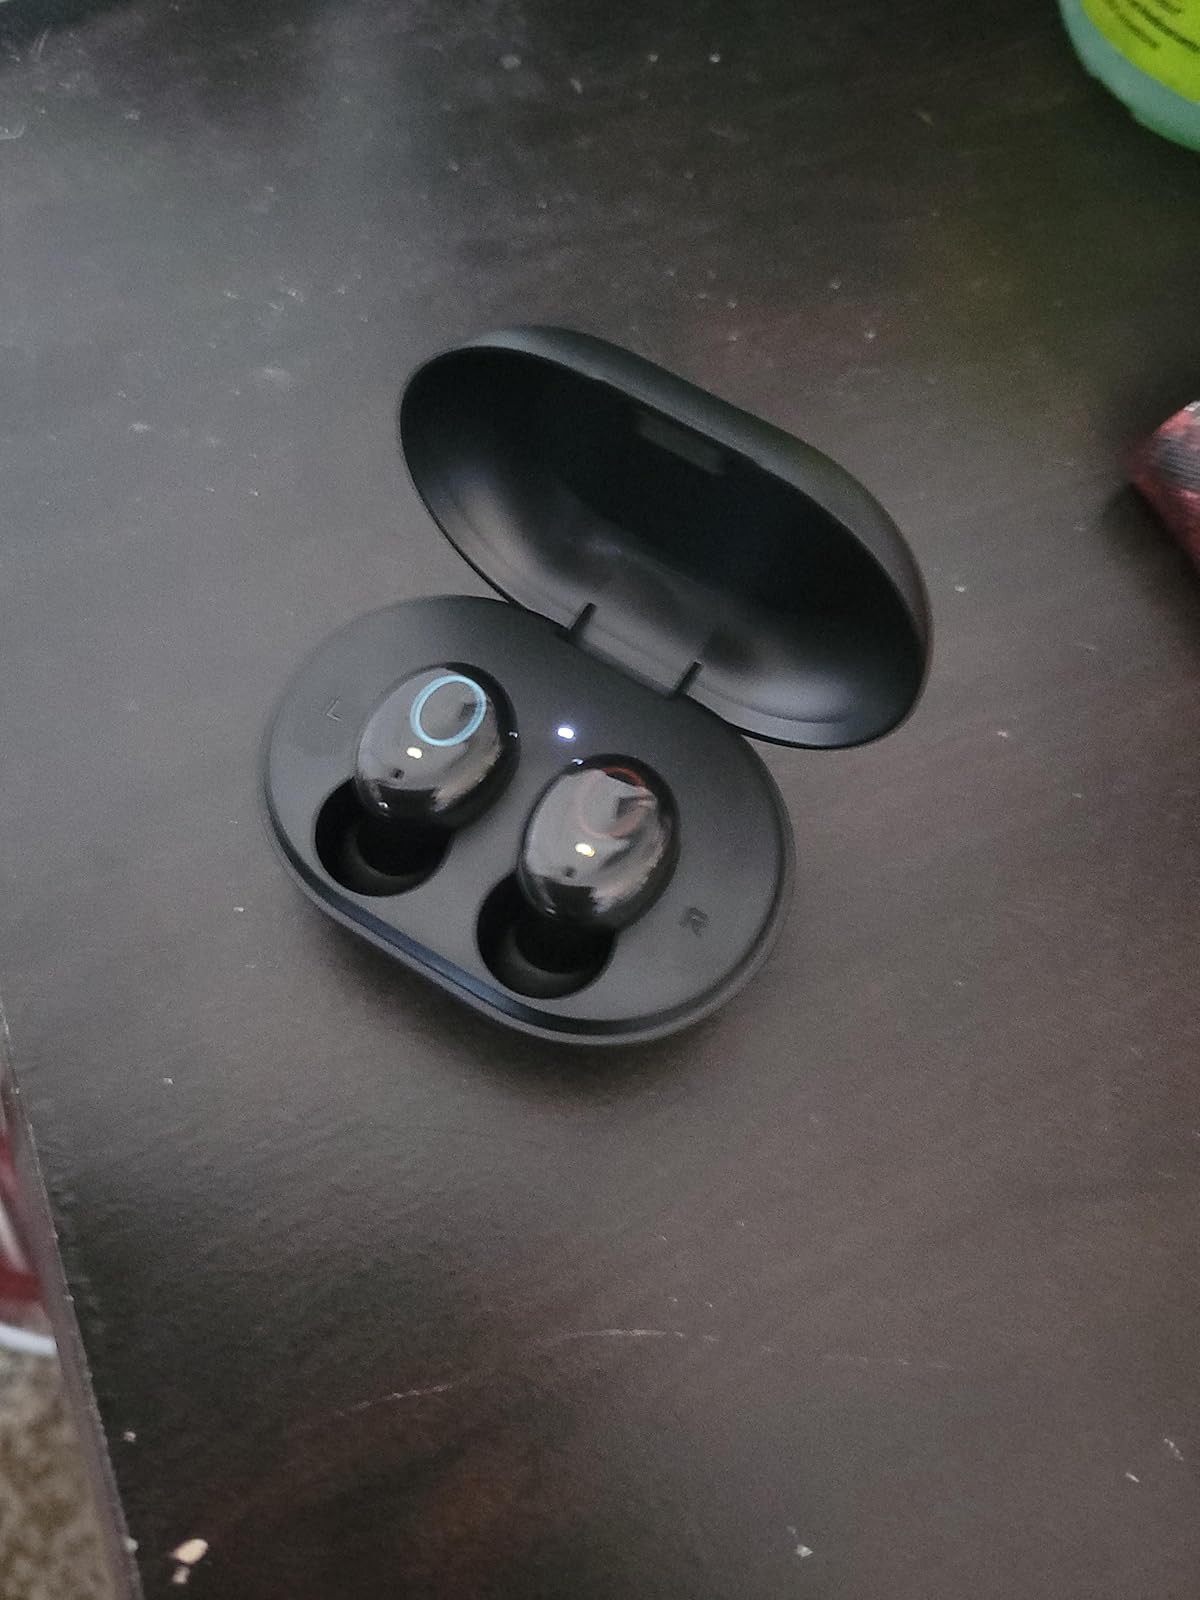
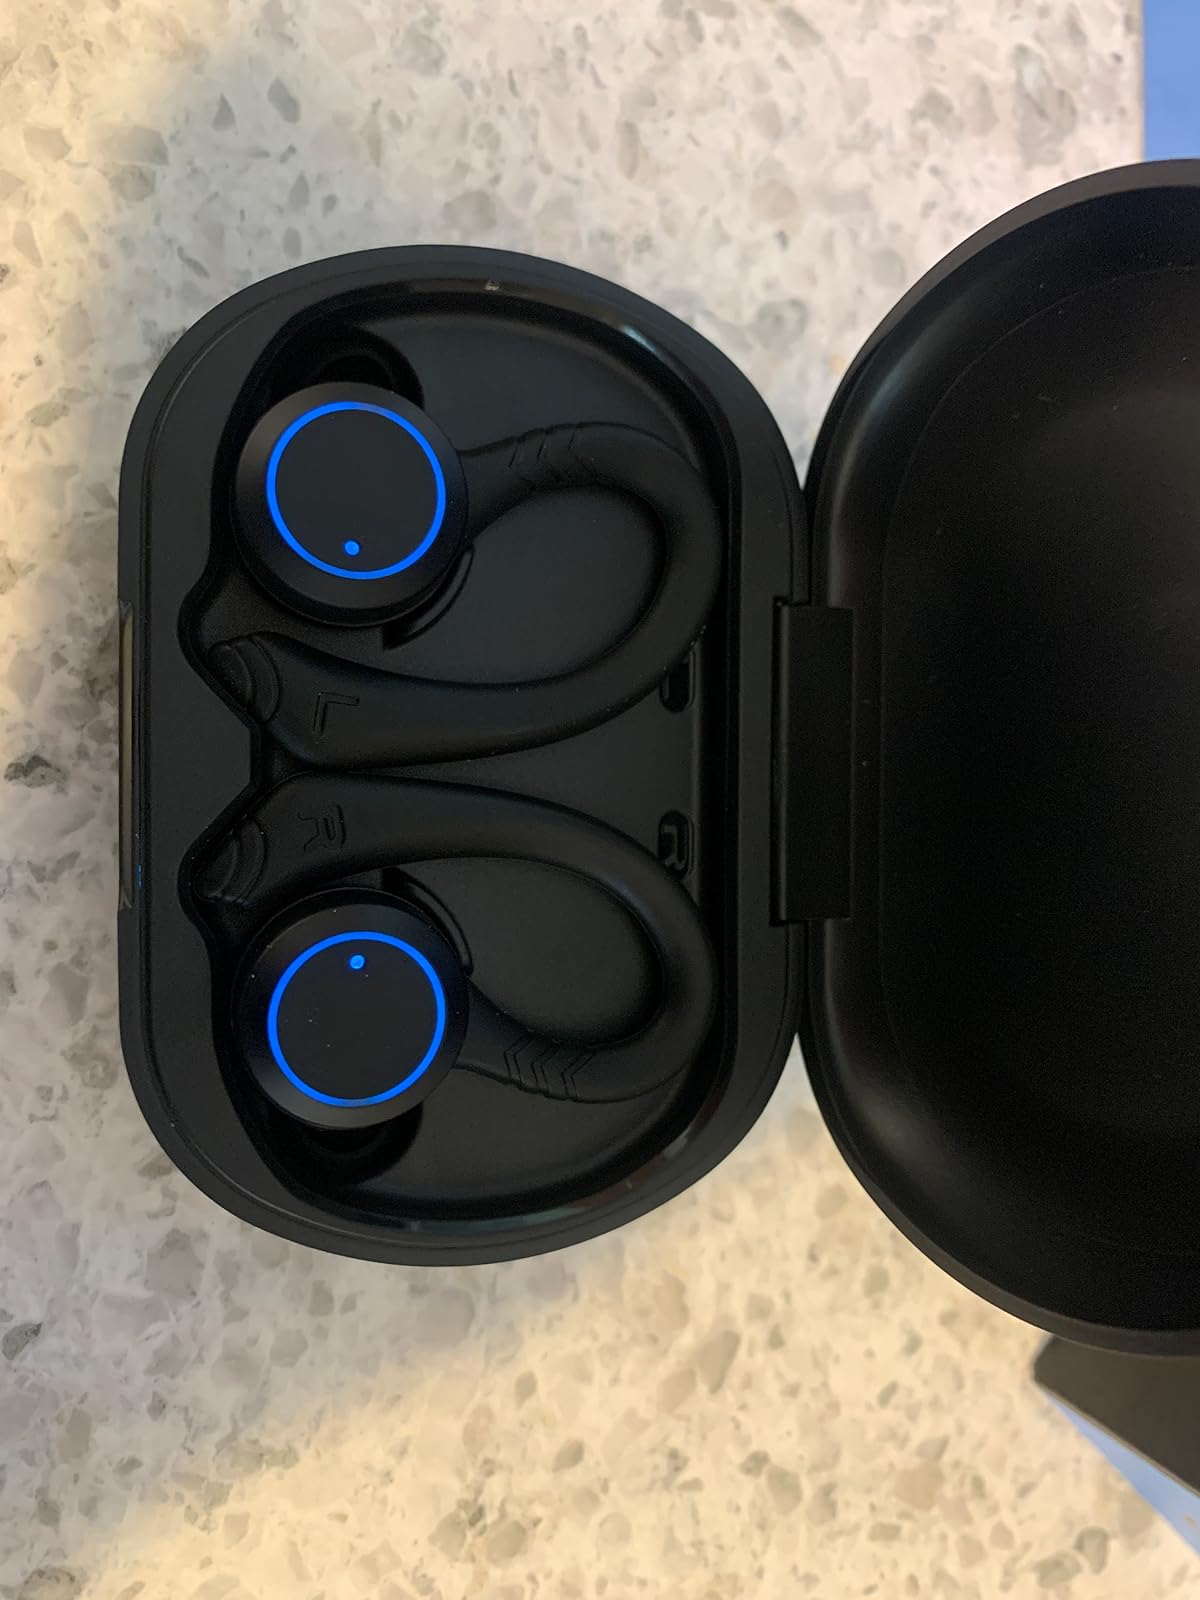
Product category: earbuds
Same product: no